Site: brandenburg
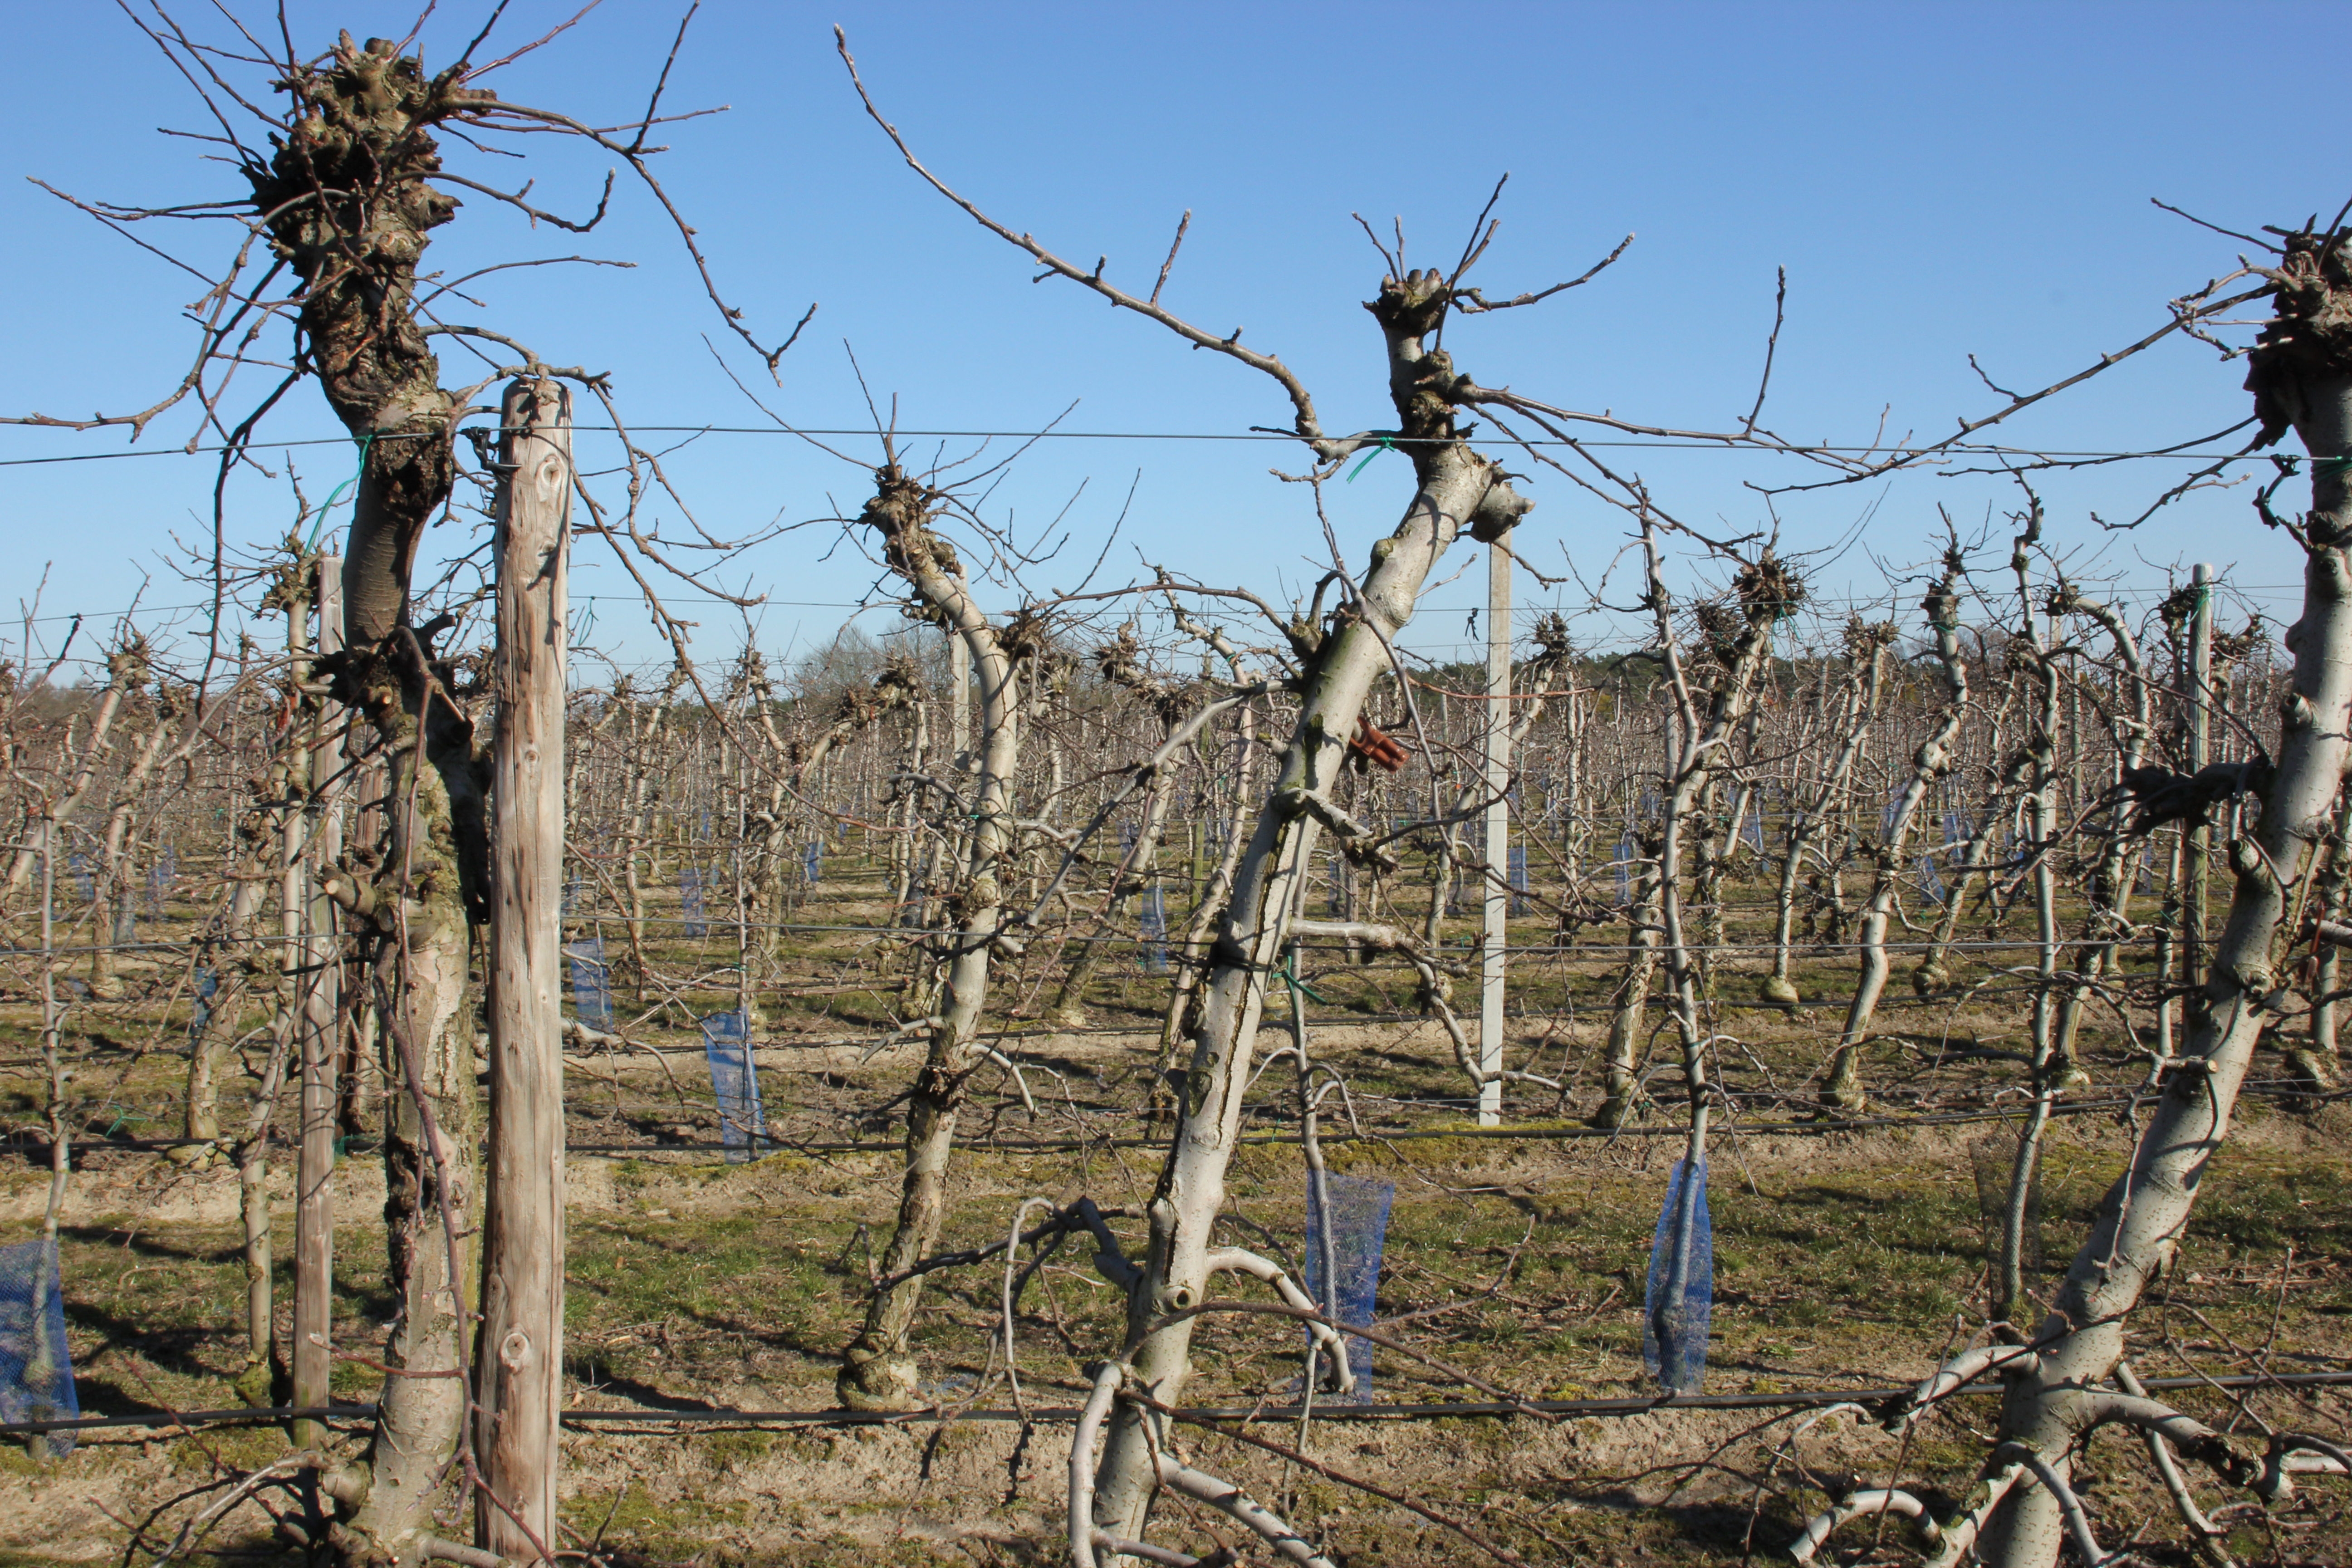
Growth stage (BBCH 03): Bud development